Semen Goruk

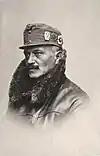
Goruk in 1918

Semen Vasyliovych Goruk (13 September 1873 – 1920) was a Ukrainian military commander who served as General Bulawa of the Ukrainian Galician Army, a rank equivalent to Chief of the General Staff, from 6 November 1918 to 10 December 1918. He was later captured by the Red Army and sent to Solovki prison camp, where he was executed.